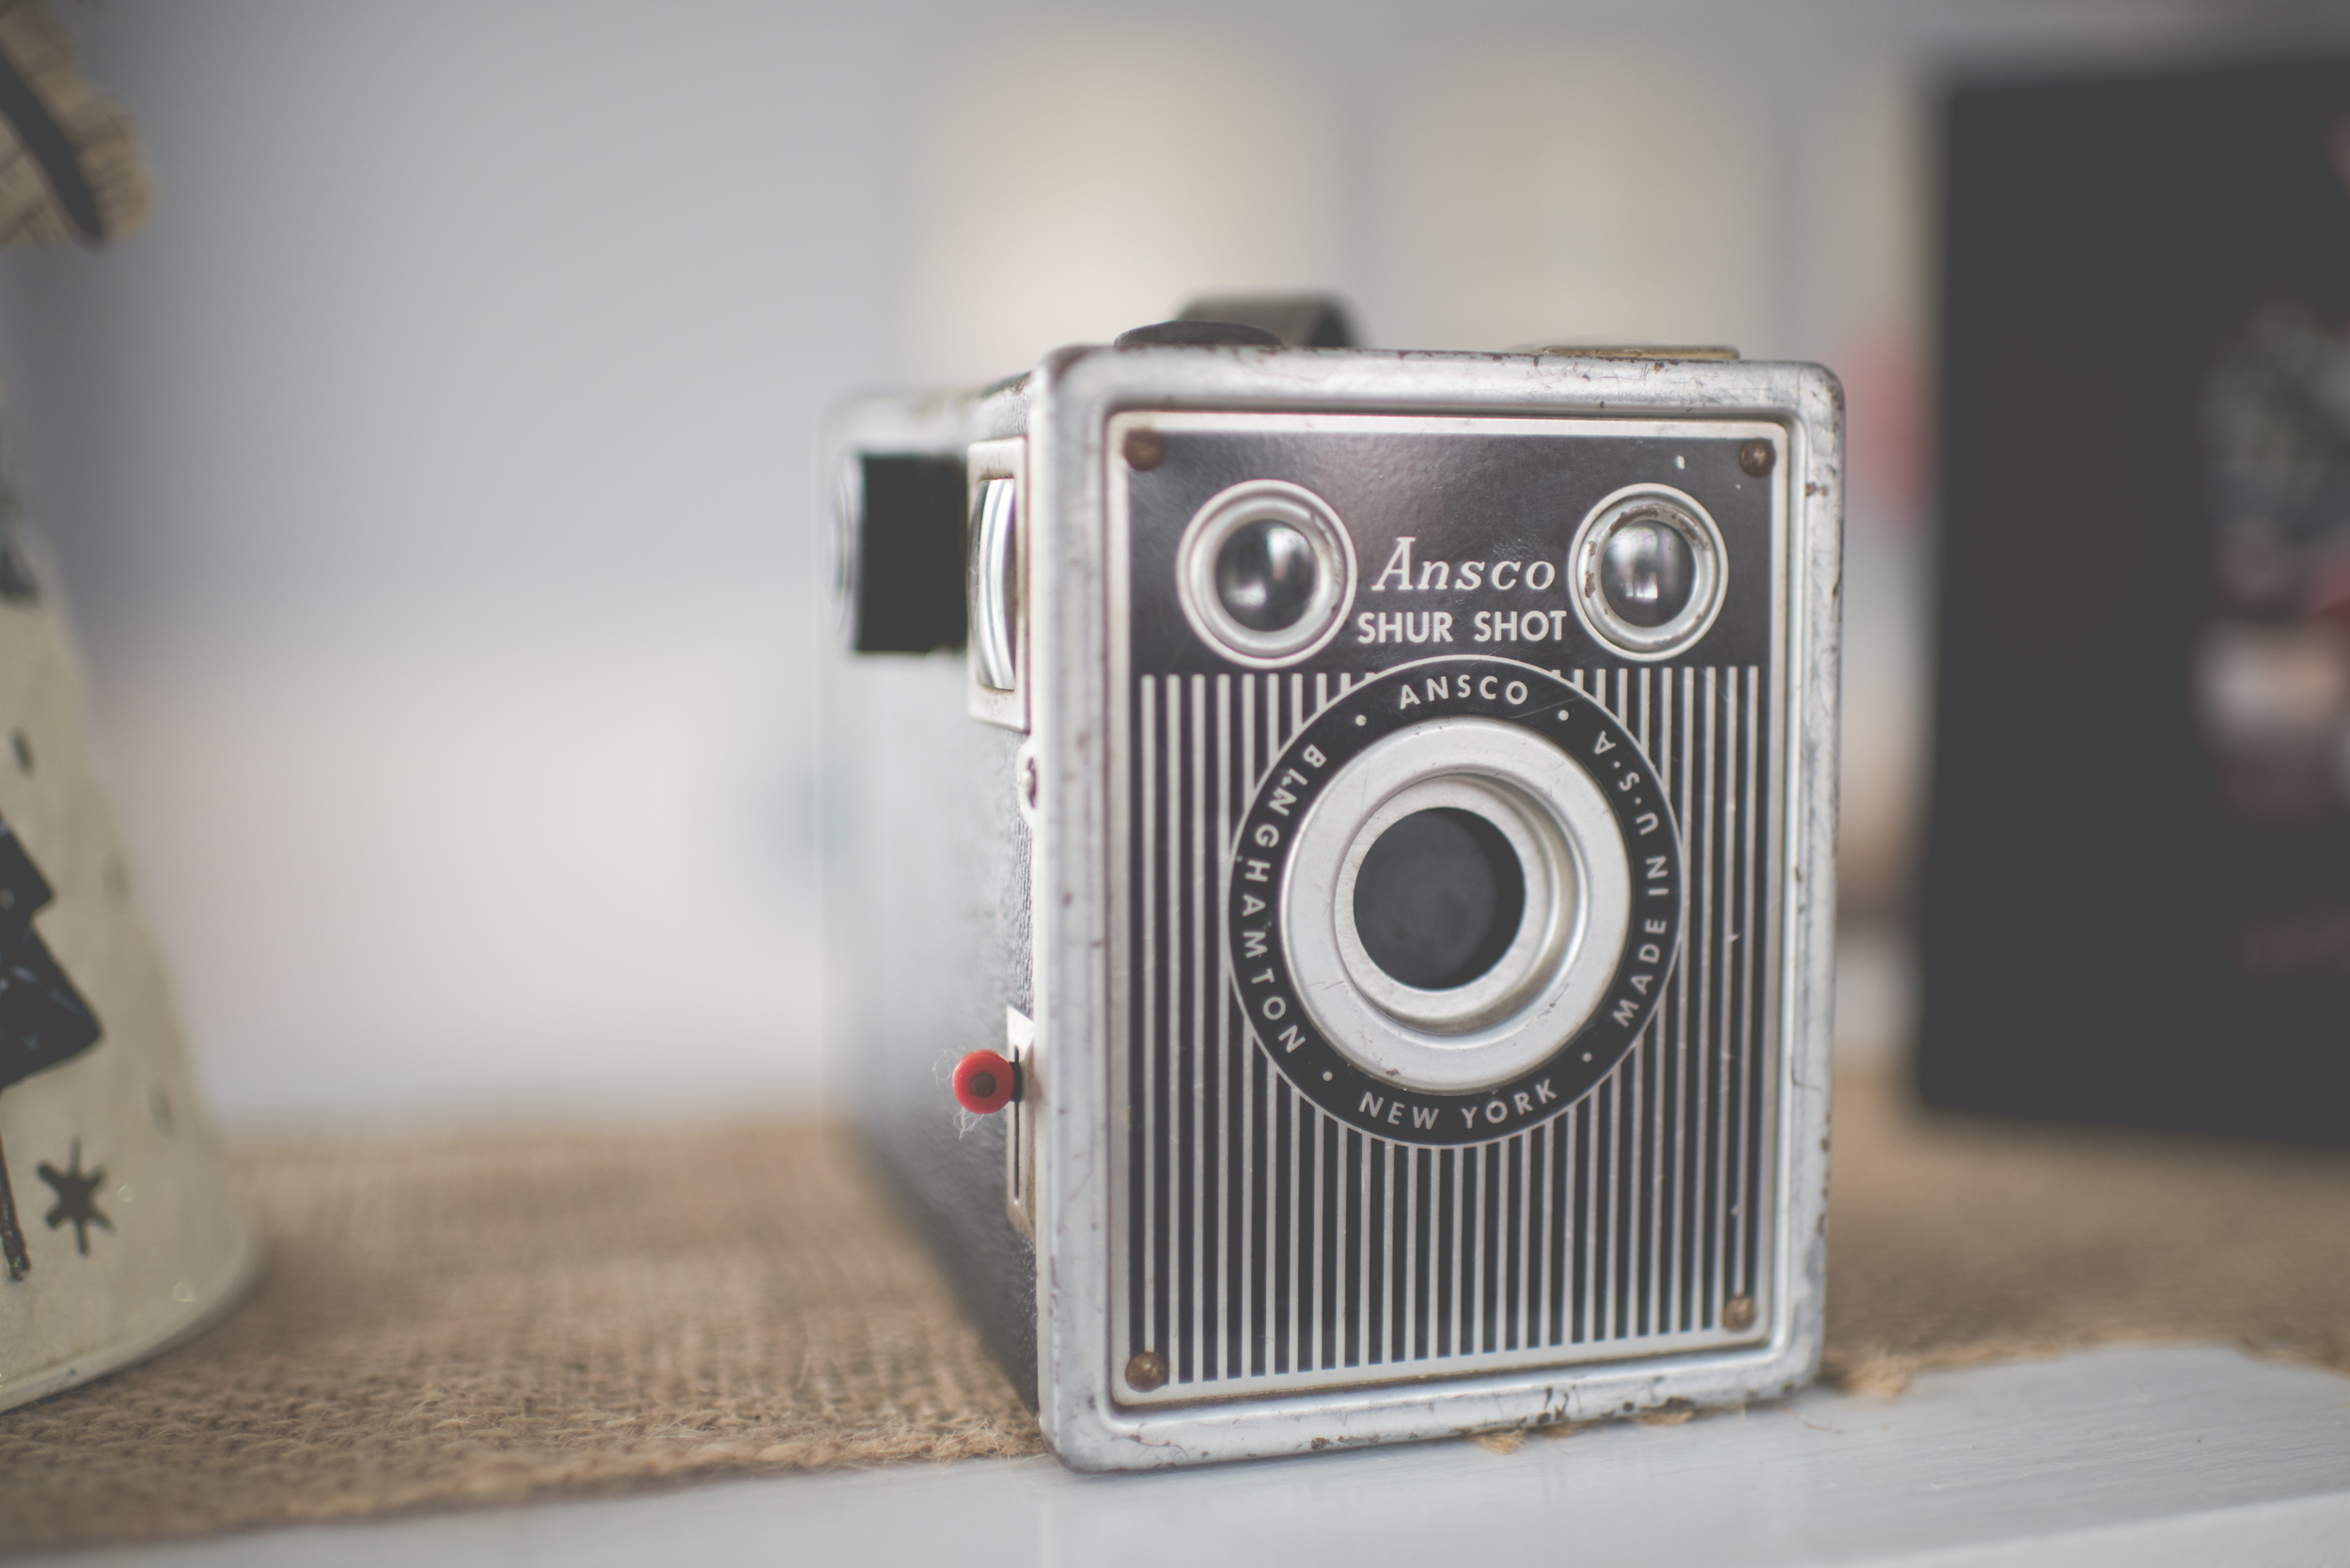
blur, technology, camera, vintage, antique, lens, equipment, instrument, nostalgia, shutter, close up, product, digital camera, electronics, sound, classic, manual, aperture, analogue, obsolete, single lens reflex camera, cameras optics, video recording, ansco shur shot